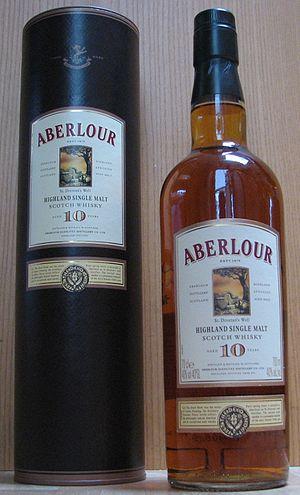
Aberlour est une distillerie de whisky single malt située à Charlestown of Aberlour en Écosse et fondée par James Fleming en 1879.